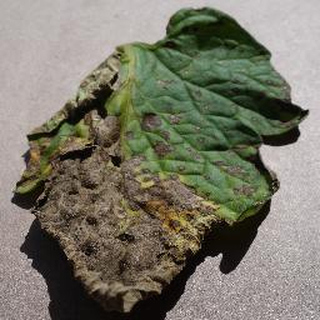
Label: tomato_early_blight